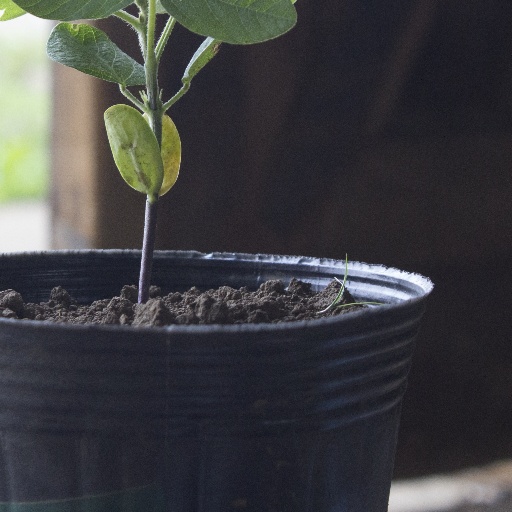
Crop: soybean